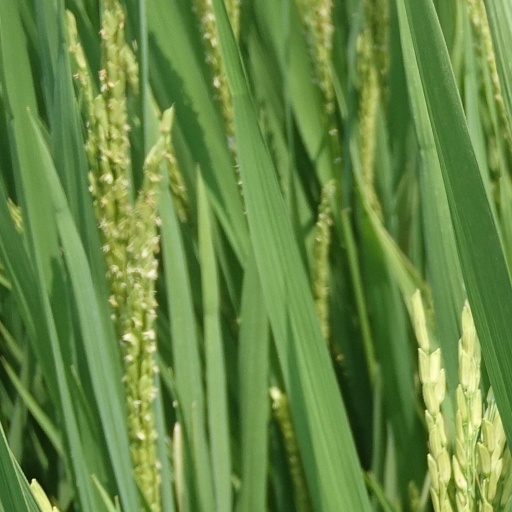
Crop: rice